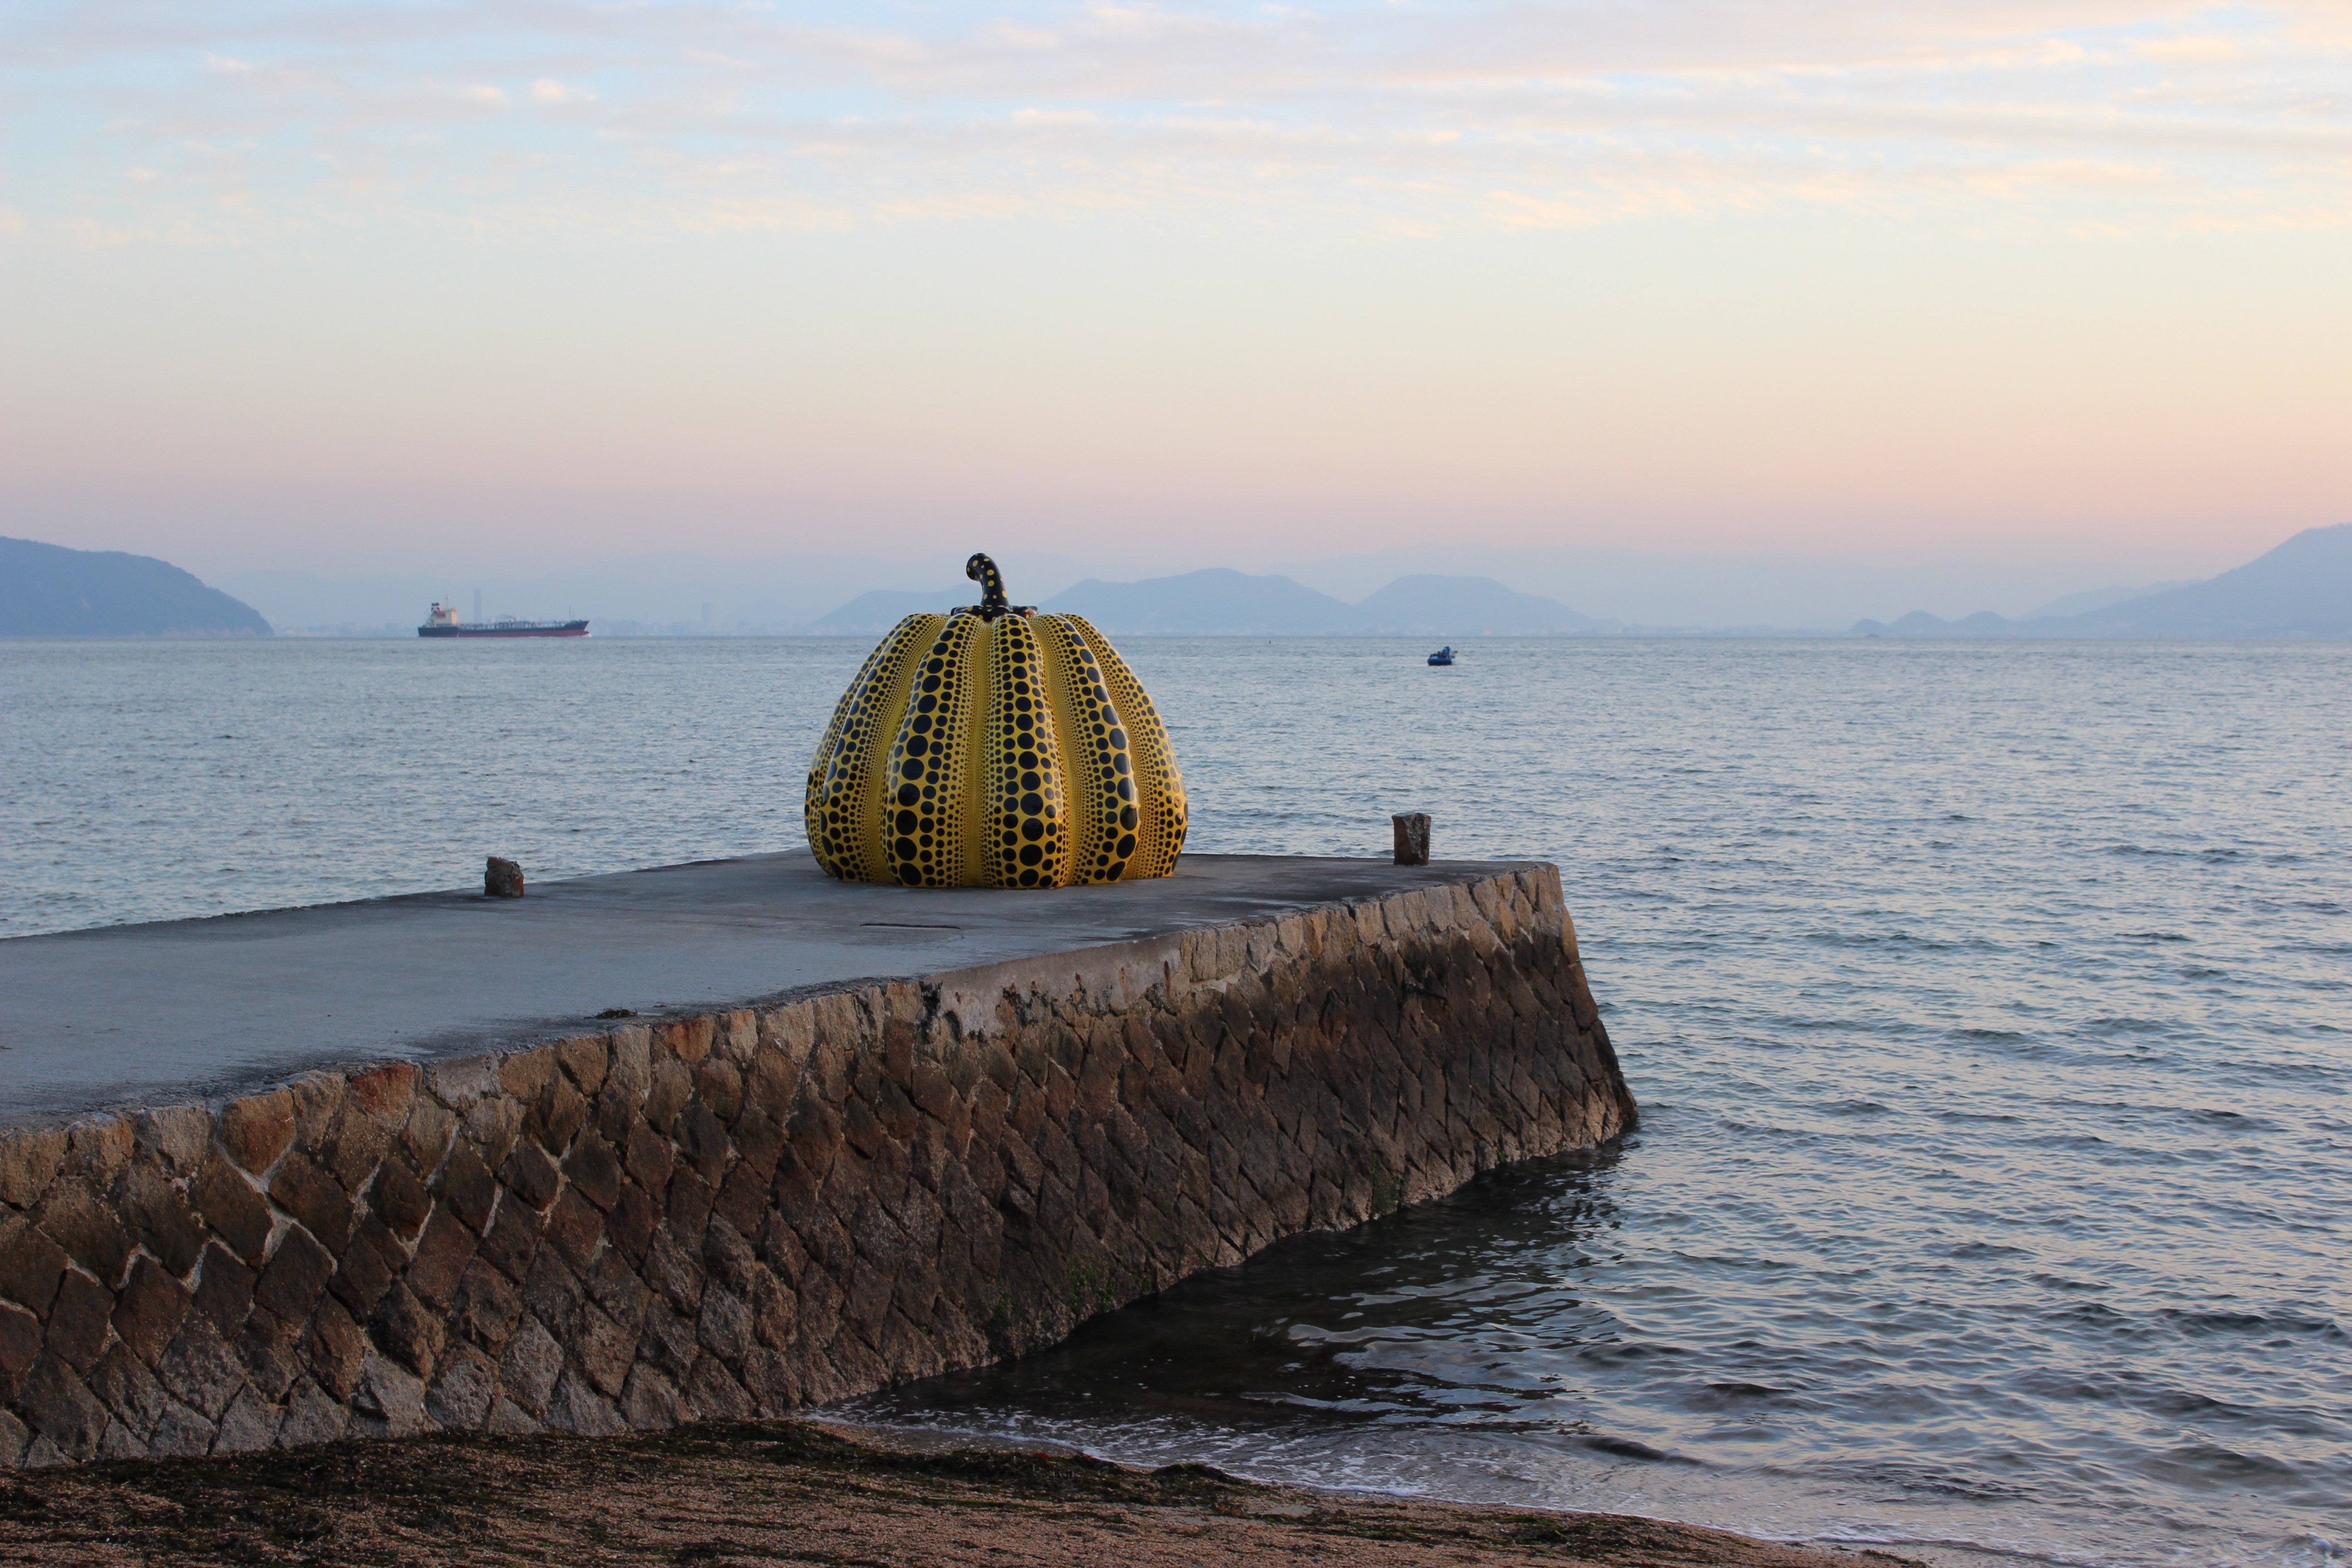
beach, sea, coast, sand, rock, ocean, horizon, sunset, morning, shore, wave, pier, vacation, travel, cliff, dusk, evening, cove, vehicle, tower, pumpkin, bay, island, landmark, attraction, yellow, japan, terrain, body of water, sculpture, art, japanese, culture, dots, famous, unesco, breakwater, cape, islet, naoshima, yayoi kusama, kusama